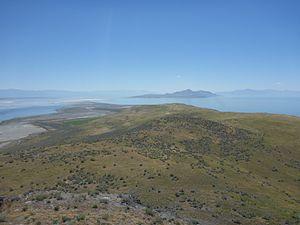
L'île Frémont, ou Frémont Island, est une île du Grand Lac Salé dans le comté de Weber en Utah, la troisième plus grande île du lac après l'île Stansbury et l'île Antelope.